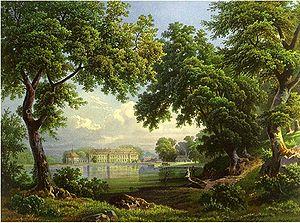
Le château de Friedrichstein était un château de style classique de Prusse-Orientale situé dans le district de Königsberg - devenu le district du Samland, le 1ᵉʳ avril 1939 - dans la vallée du Pregel, à 19 km à l'est de Königsberg. Le château se trouvait dans la paroisse de Löwenhagen. C'était l'un des trois châteaux les plus beaux de Prusse-Orientale.